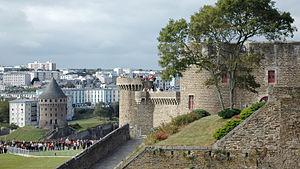
Le château de Brest est un château fort classé monument historique depuis le 21 mars 1923 situé dans le département du Finistère en France. Du Castellum romain du IIIᵉ siècle à la citadelle de Vauban jusqu'à aujourd'hui, il a traversé dix-sept siècles d’histoire et a conservé pendant tout ce temps sa vocation originelle de forteresse militaire. Il demeure aujourd'hui un site stratégique de première importance.